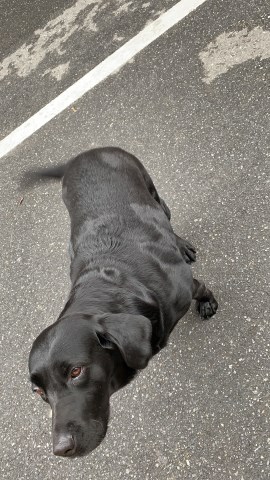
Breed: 3580-n000122-Labrador_retriever